William D. Lipe

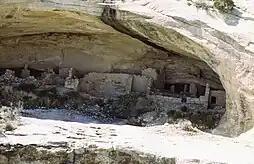
Butler Wash cliff dwellings in Southeastern Utah.

William D. Lipe (born 5 May 1935), also known as Bill Lipe, is an archaeologist known for his work in the American Southwest and his Conservation Model. Lipe has contributed to Cultural Resource Management (CRM) and public archaeology. In addition to this, he has done work with the Glen Canyon Project, the Dolores Archaeological Program, and the Crow Canyon Archaeological Center.